William Lambdin Prather

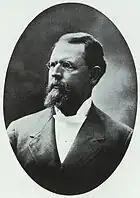

William Lambdin Prather (May 1, 1848 – July 24, 1905) was an American lawyer. He served as the third president of the University of Texas at Austin and as a member of the university's board of regents.